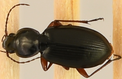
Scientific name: Synuchus impunctatus
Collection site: Bartlett Experimental Forest NEON (BART), plot BART_068